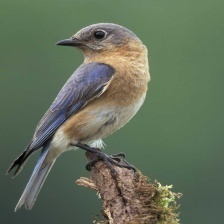
Species: EASTERN BLUEBIRD
Scientific name: SIALIA SIALIS